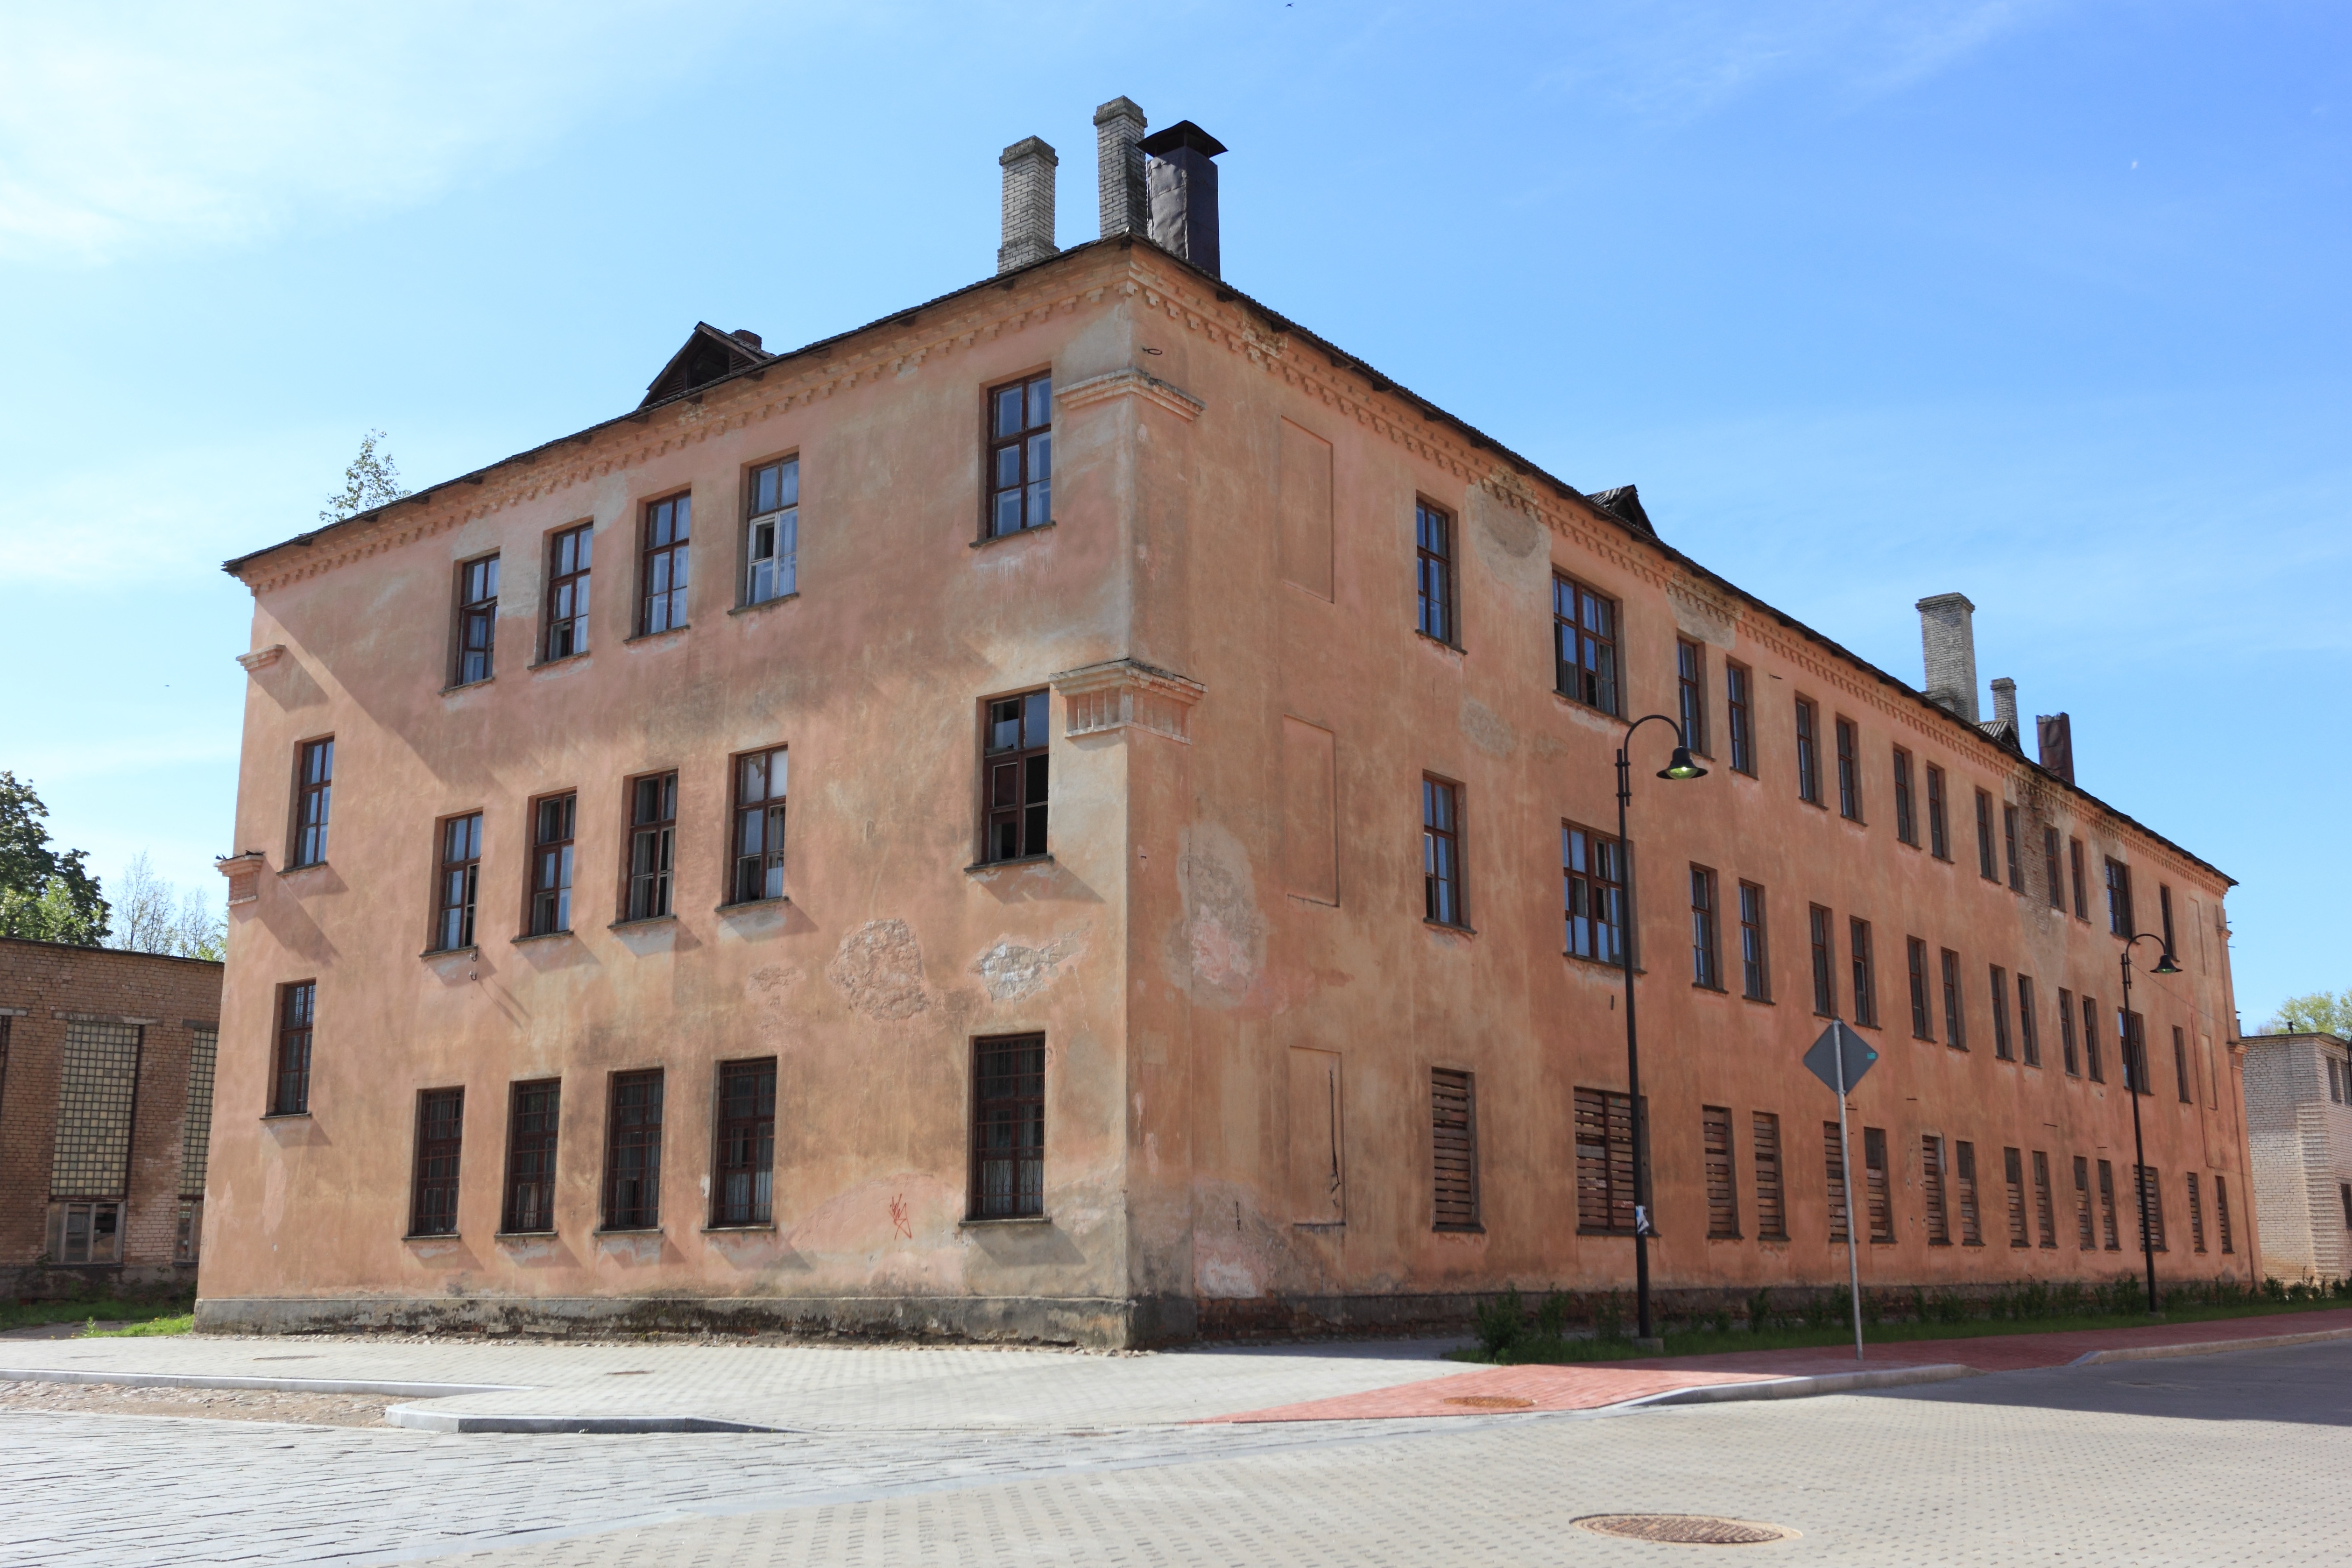
architecture, street, building, chateau, palace, landmark, facade, property, buildings, fort, estate, daugavpils, lalatvia